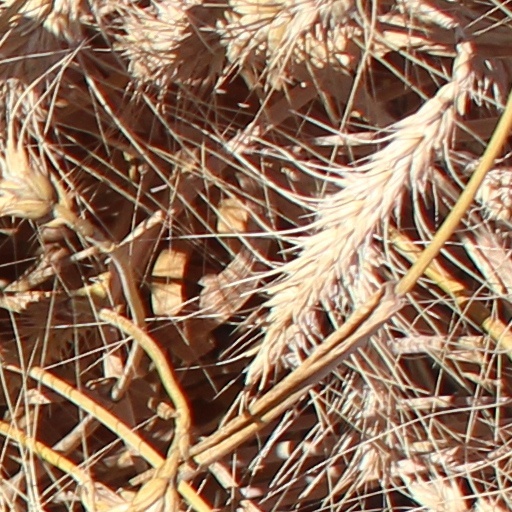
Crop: wheat